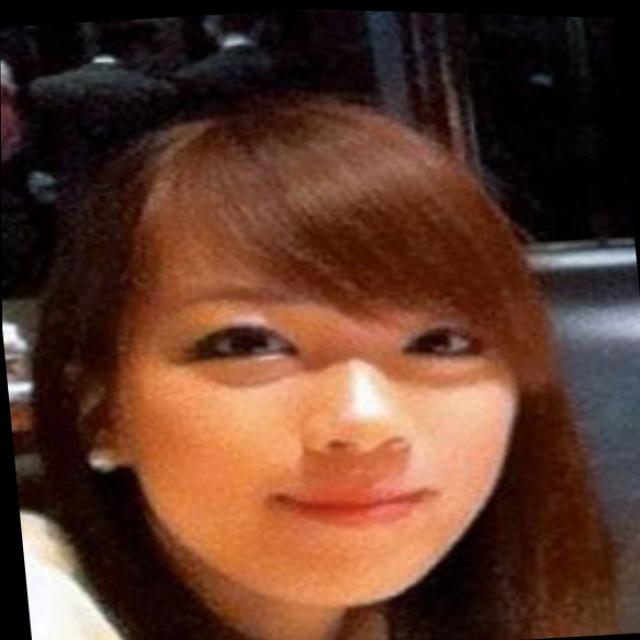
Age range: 21-44